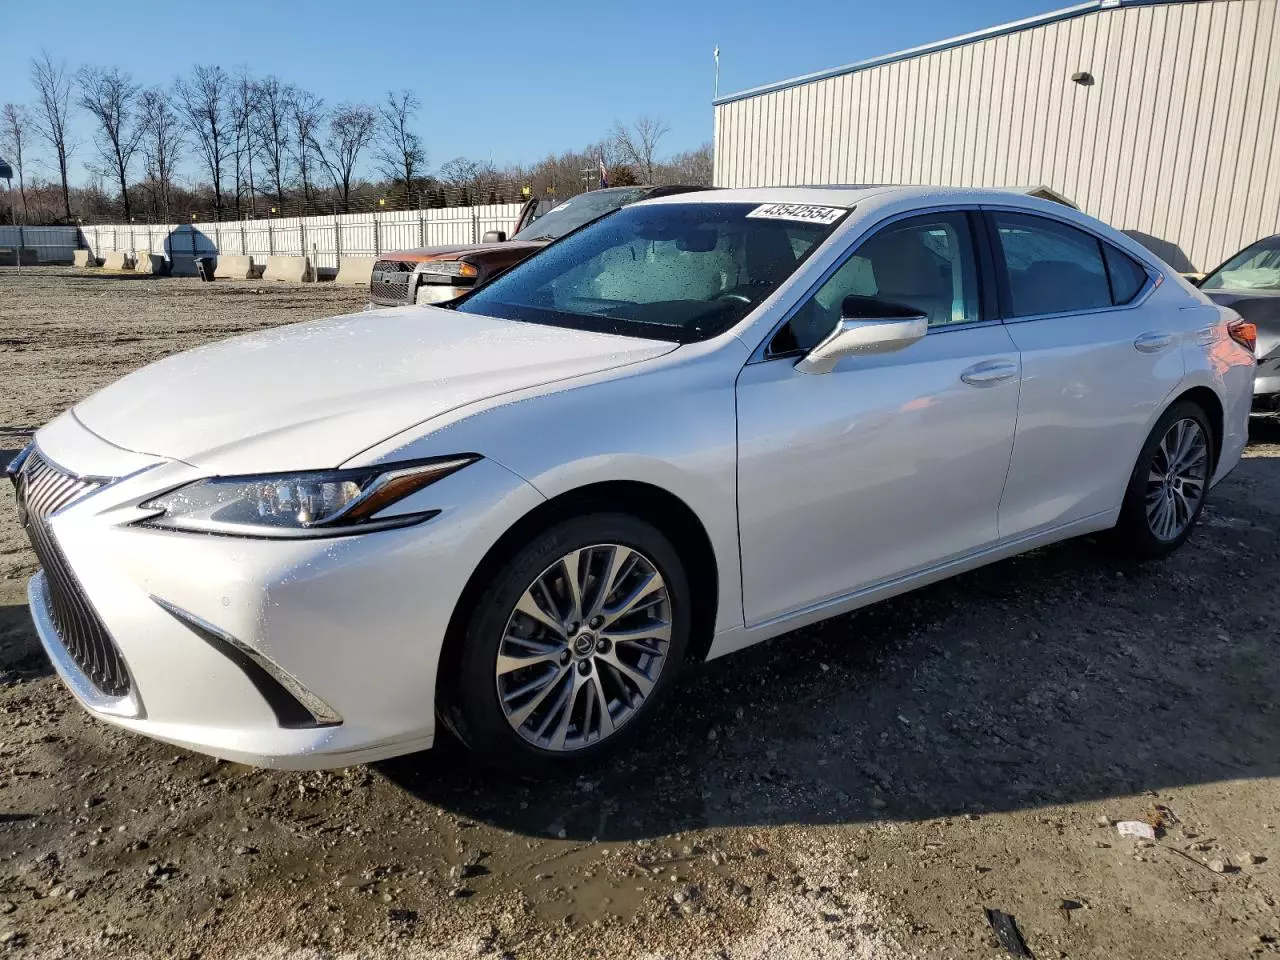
Aucun dommage détecté.
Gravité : aucun